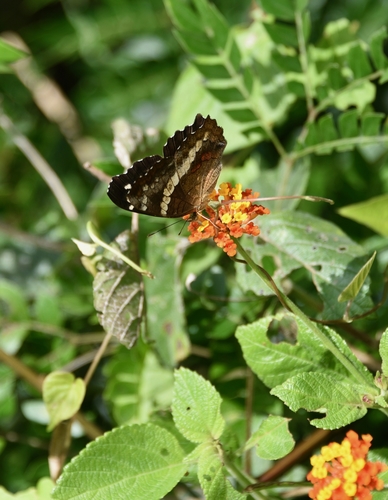
Scientific name: Anartia fatima
Common name: Banded peacock
Family: Nymphalidae
Order: Lepidoptera
Pollinator type: Primary pollinator
Habitat: Open areas and gardens
Geographic range: South America
Conservation status: Least Concern